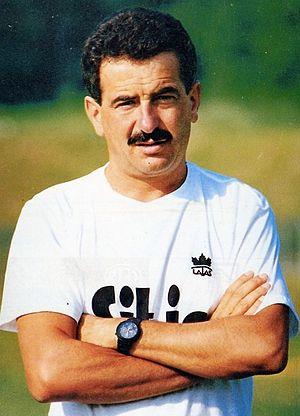
Emiliano Mondonico, né le 9 mars 1947 à Rivolta d'Adda dans la province de Crémone en Lombardie et mort le 29 mars 2018 à Milan, est un entraîneur italien de football.